Hum Dono (1985 film)

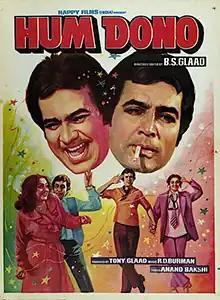
Promotional poster

Hum Dono is a 1985 Indian Hindi-language action comedy film directed by B. S. Glaad, starring Rajesh Khanna, Hema Malini, Reena Roy in lead roles, along with Johnny Walker, Premnath and Om Shivpuri in supporting roles. The music is by R. D. Burman, lyrics by Anand Bakshi and the songs are sung by Kishore Kumar, Asha Bhosle and Anuradha Paudwal. The movie ran silver jubilee at many centers. The most popular song from the film on its release was "Sunle Zameen Aasmaan". The film was a remake of the Telugu film "Sommokadidi Sokokadidi".